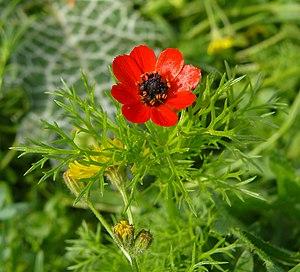
Adonis est un genre de plantes herbacées de la famille des Renonculacées. Il en existe plus de 25 espèces originaires des régions tempérées d'Eurasie.
Adonis microcarpa est une espèce de plantes herbacées de la famille des Renonculacées.
Cette liste de Tracheophyta de Bosnie-Herzégovine, ainsi que d’espèces introduites est un aperçu incomplet d’espèces de mousses, de fougères, de gymnospermes et d’angiospermes citées dans la littérature disponible en langues bosniaque, croate, serbe et serbo-croate. Cet aperçu n’inclue pas des espèces cultivées ni celles occasionnellement introduites.